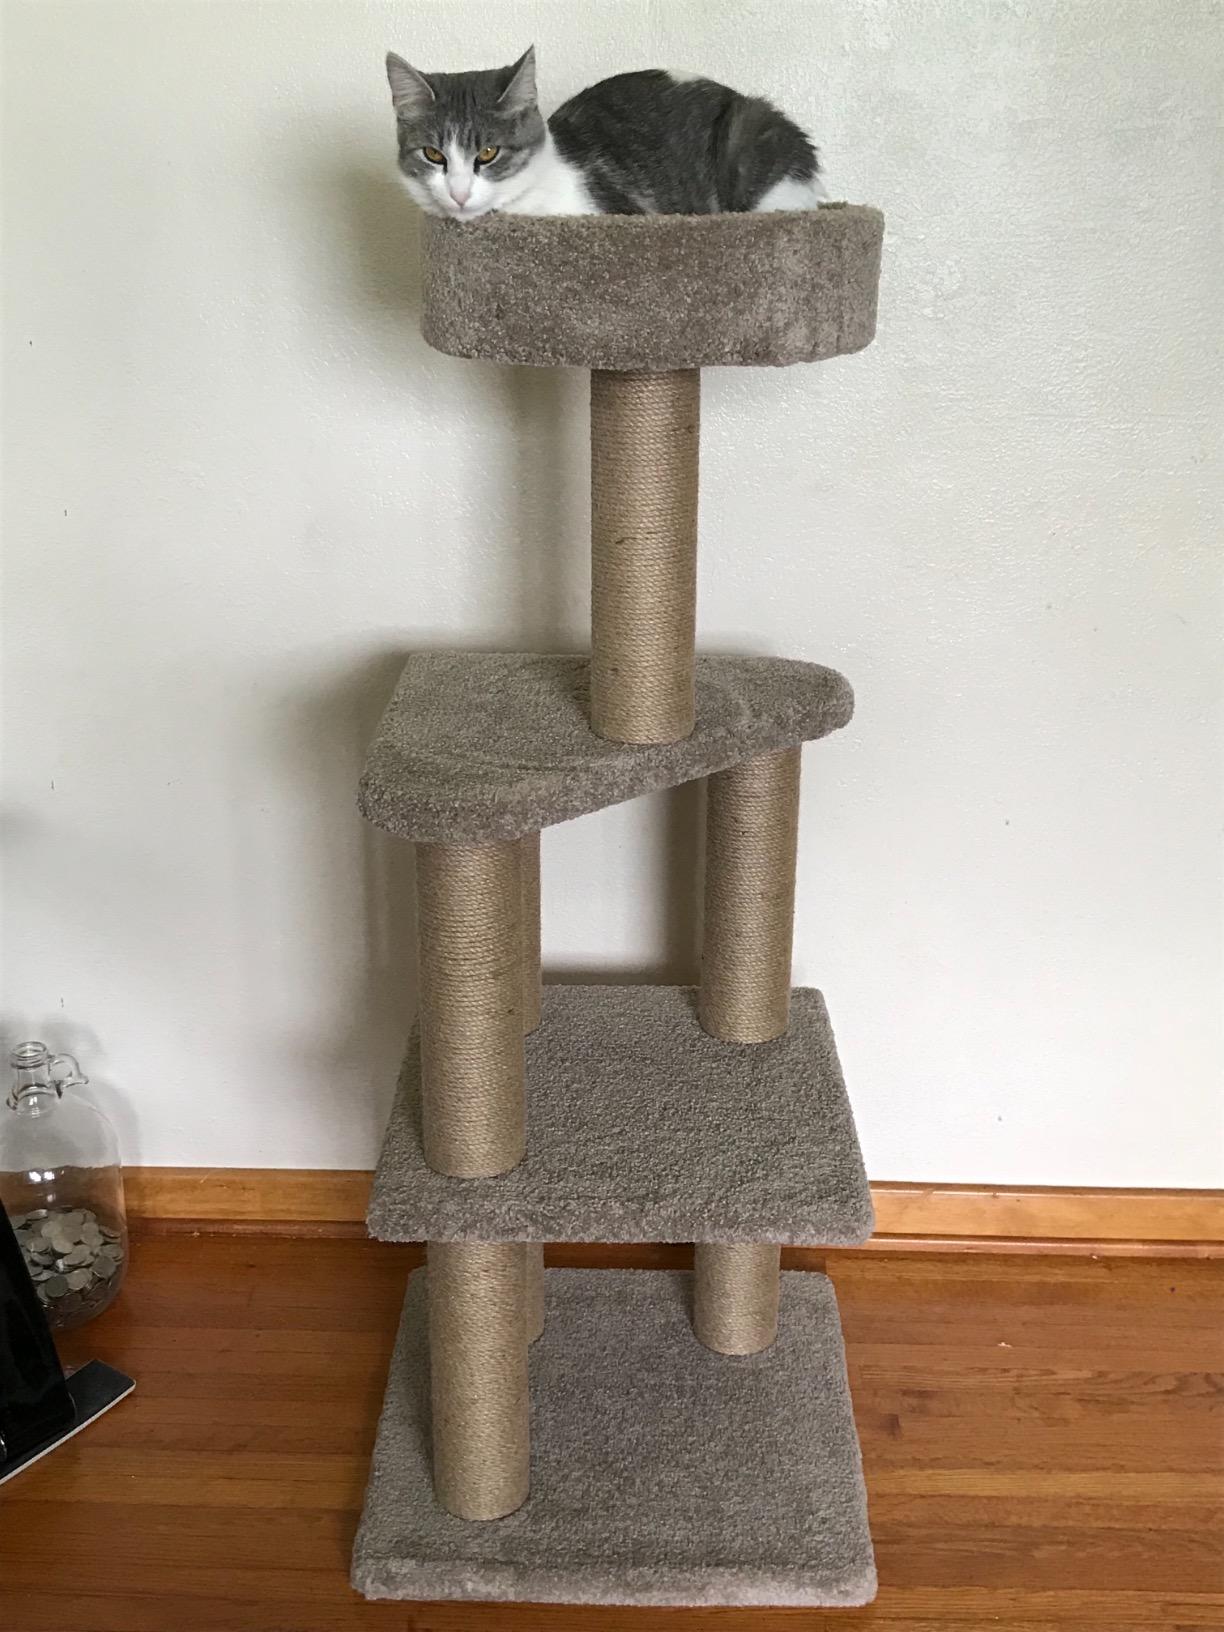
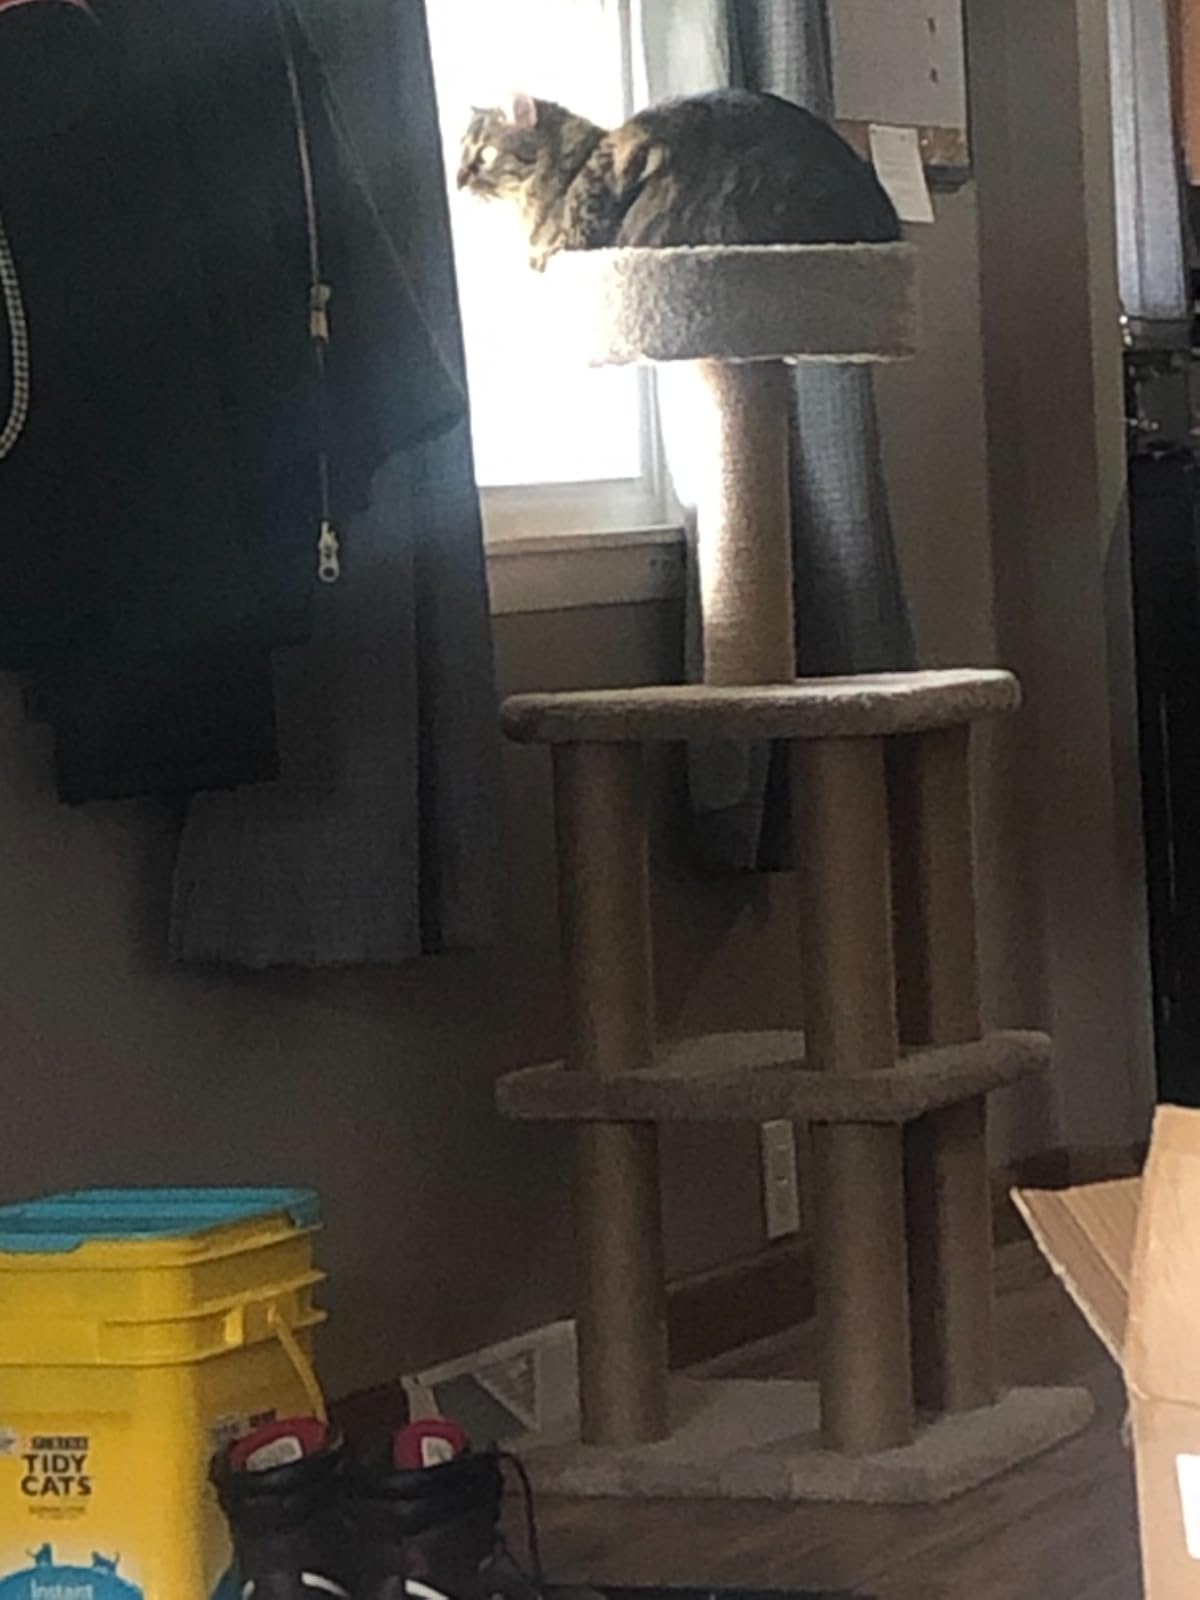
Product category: items_cat tree
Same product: yes